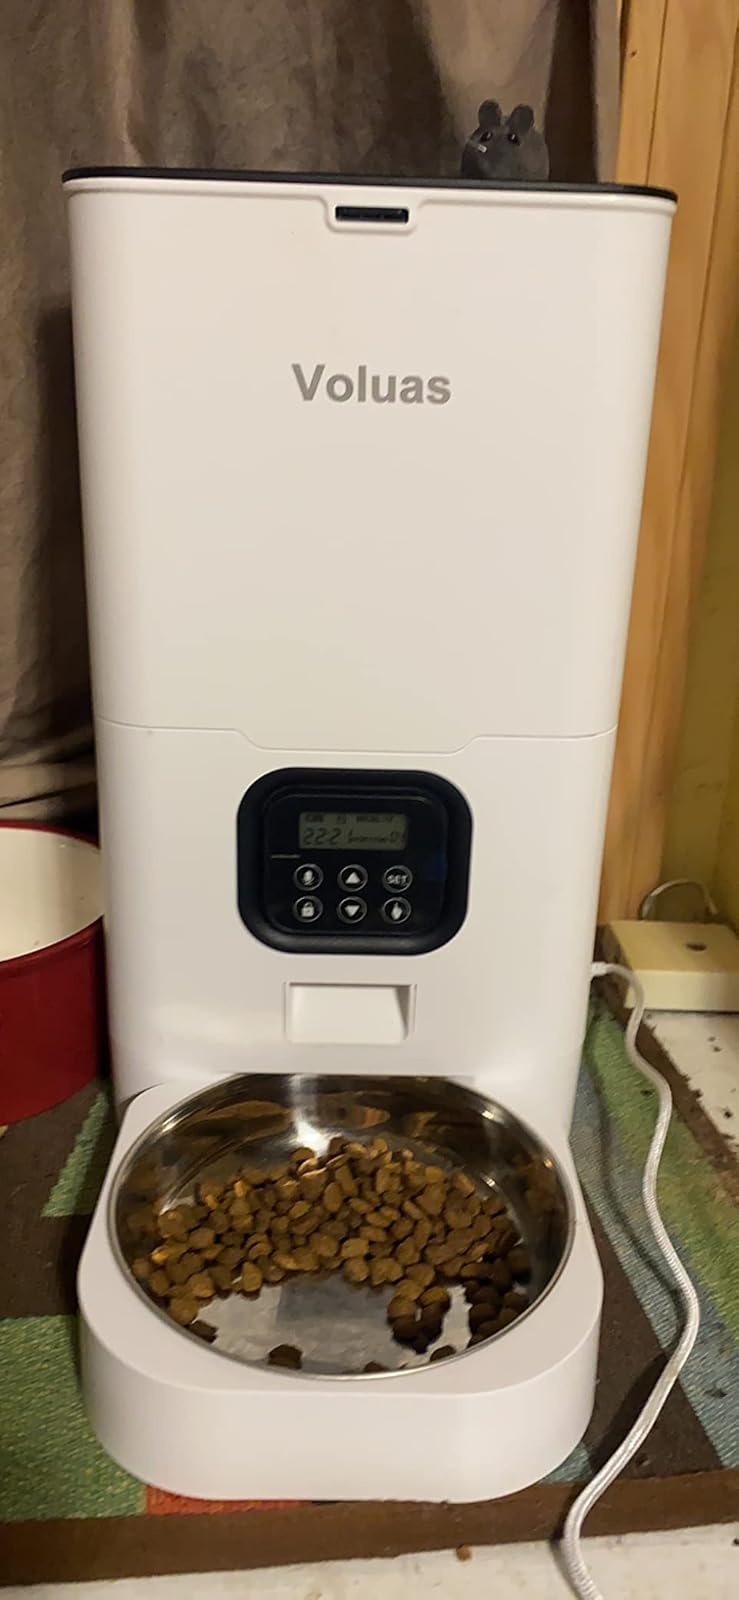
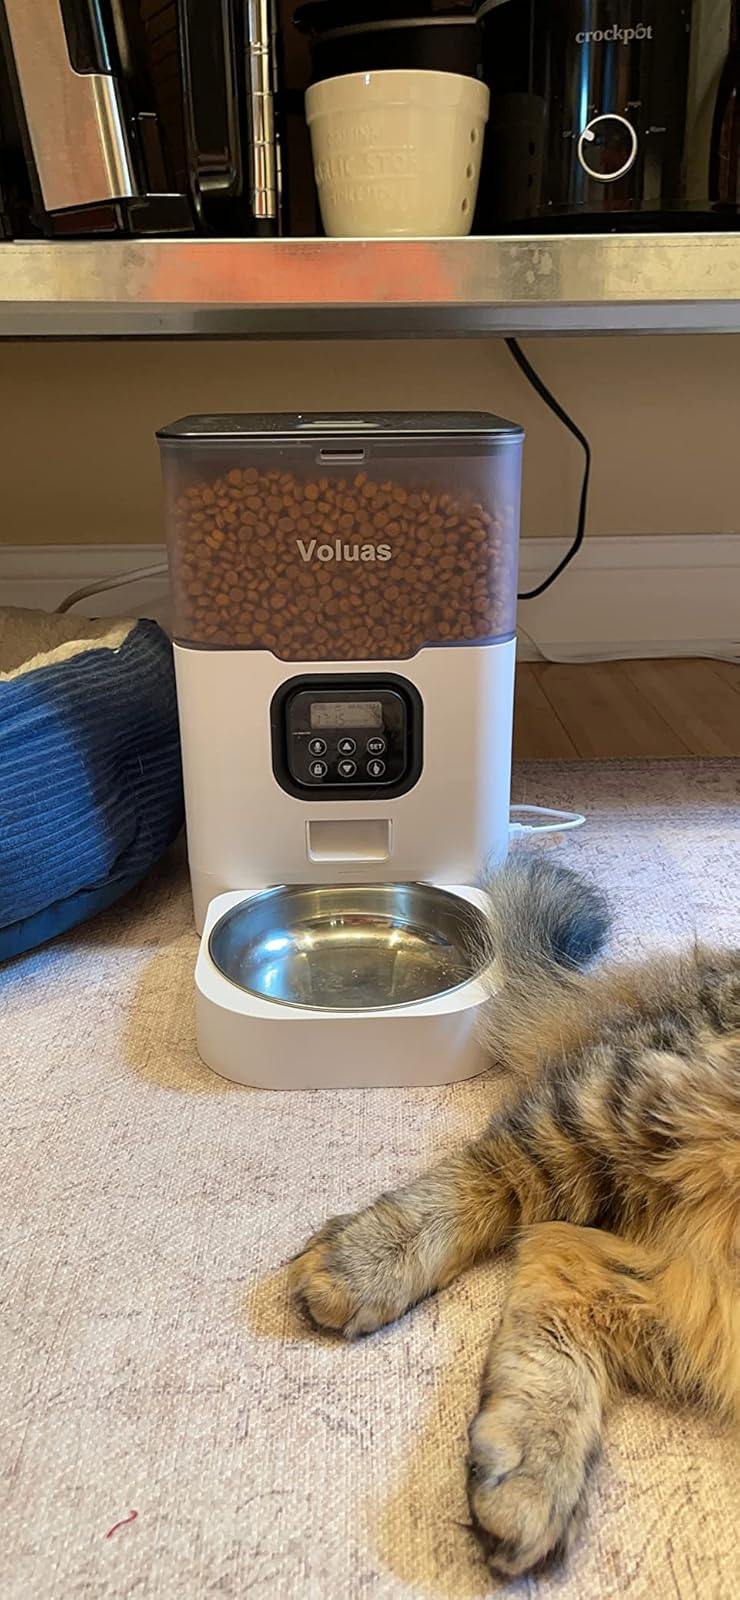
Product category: items_feeder
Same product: no